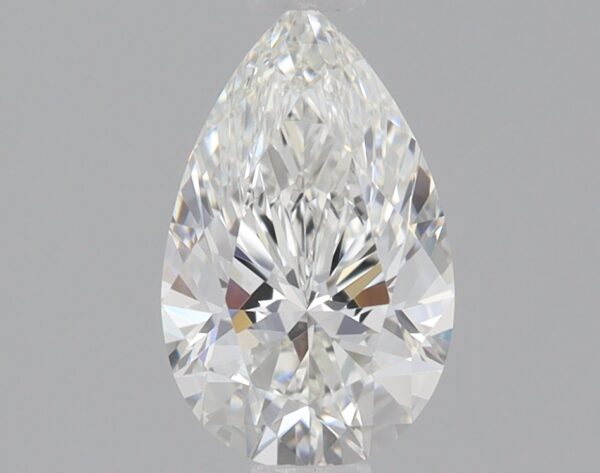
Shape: pear
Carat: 0.82
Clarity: VS1
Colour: F
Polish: EX
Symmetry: EX
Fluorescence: NONE
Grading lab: IGI
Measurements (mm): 8.26 x 5.16 x 3.3